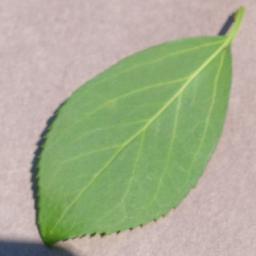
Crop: cherry
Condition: (including_sour)_healthy